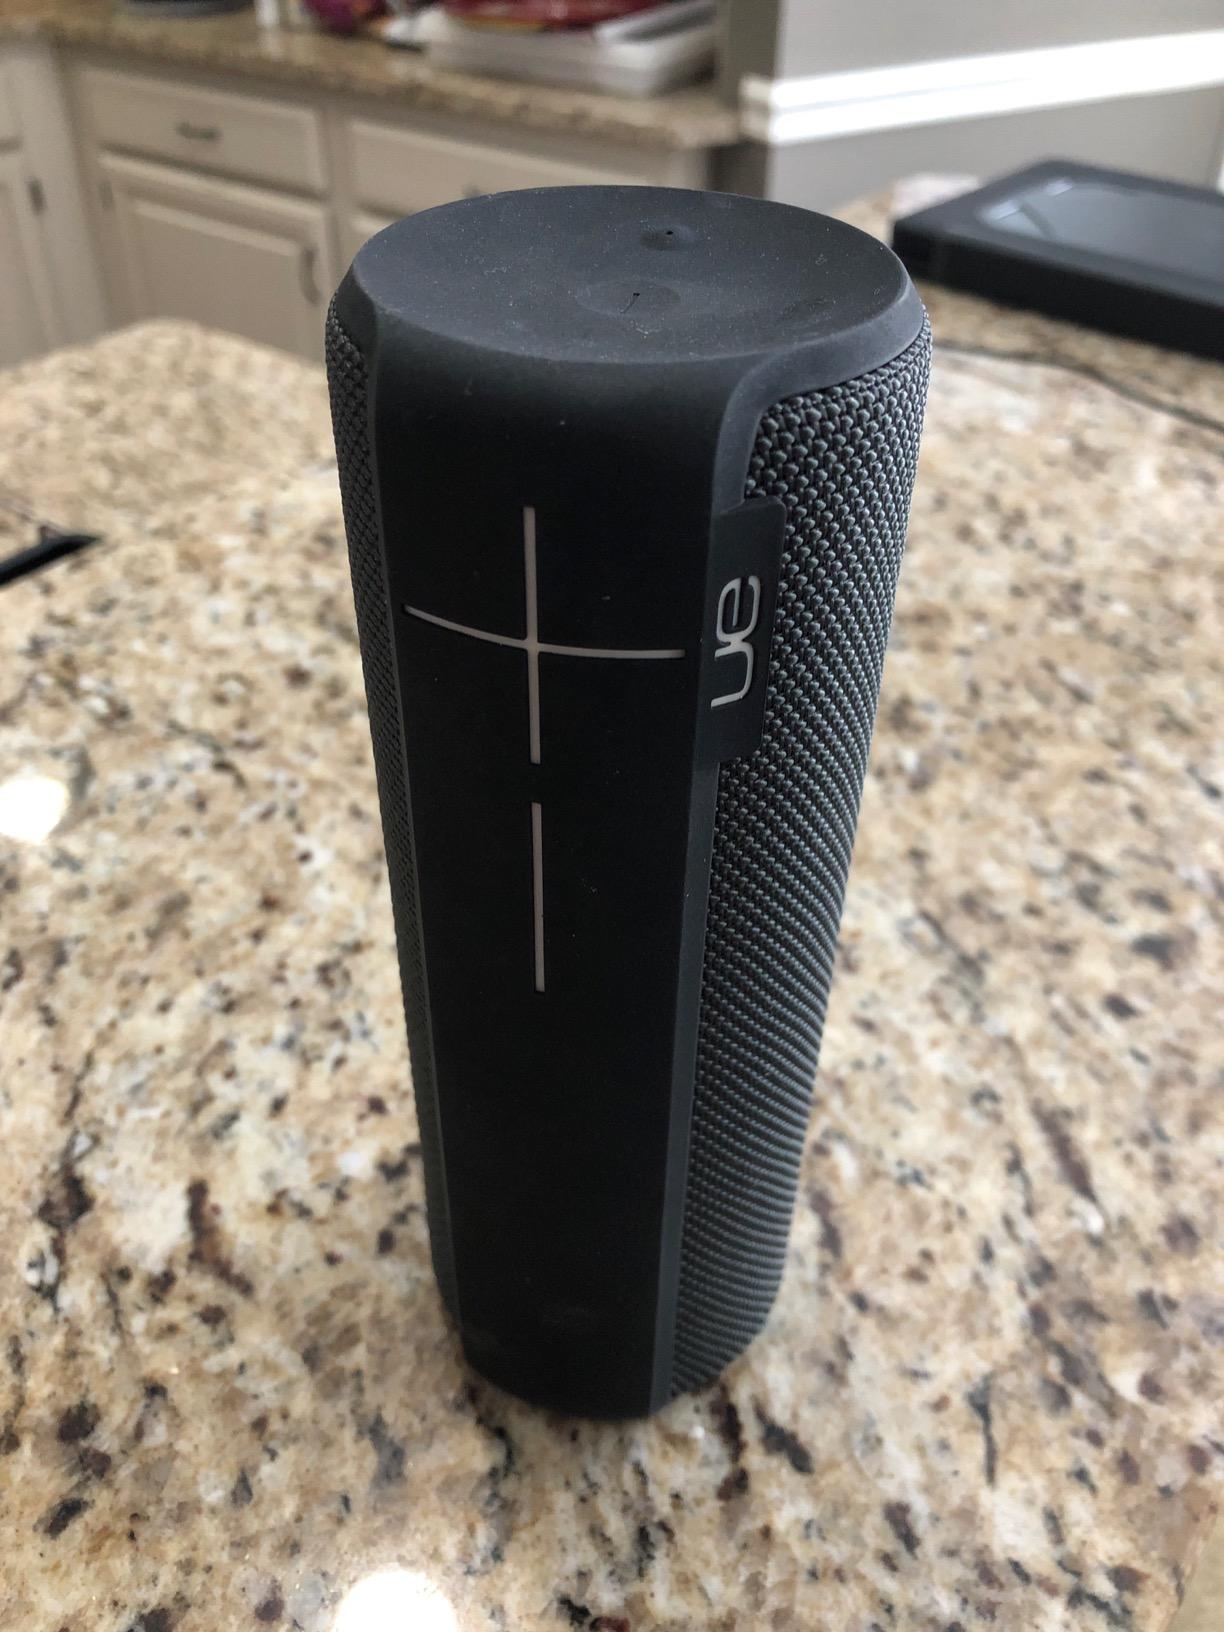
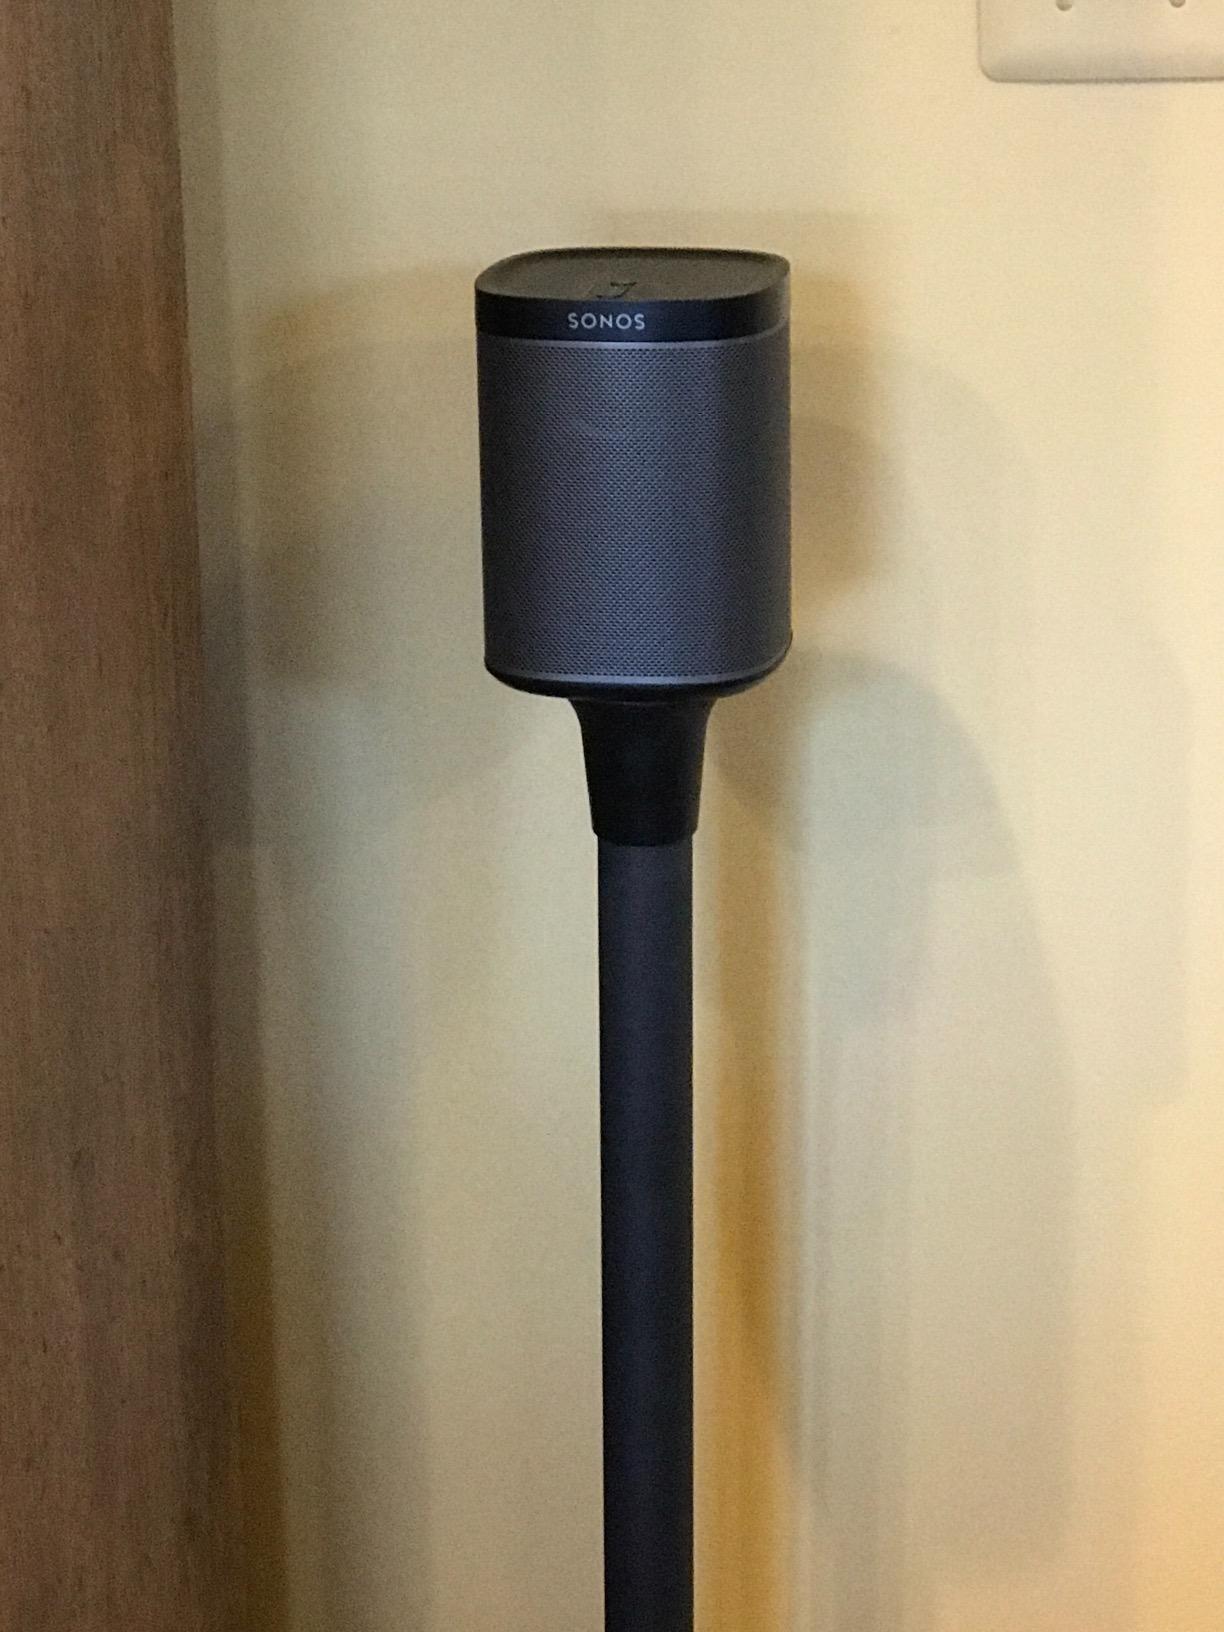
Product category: speaker
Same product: no